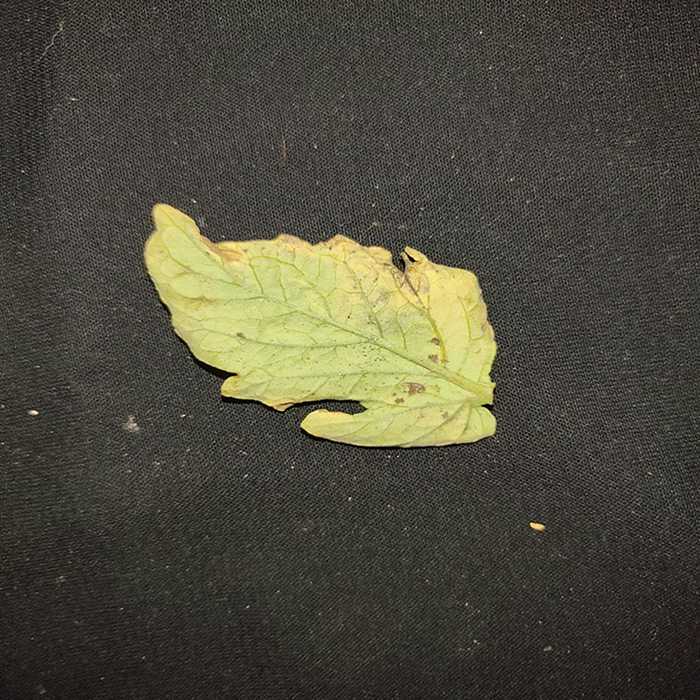
Plant: Tomato
Label: Tomato Bacterial spot